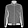
Label: Coat